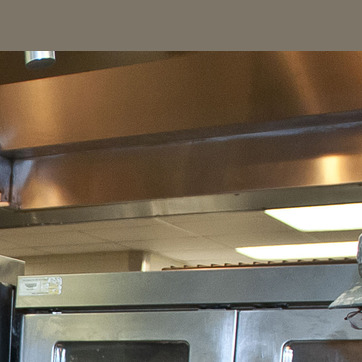
Material: metal